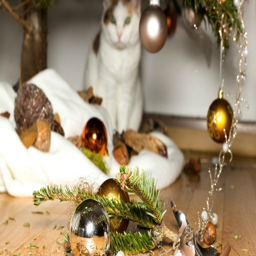
a cat looks innocent at broken christmas decoration